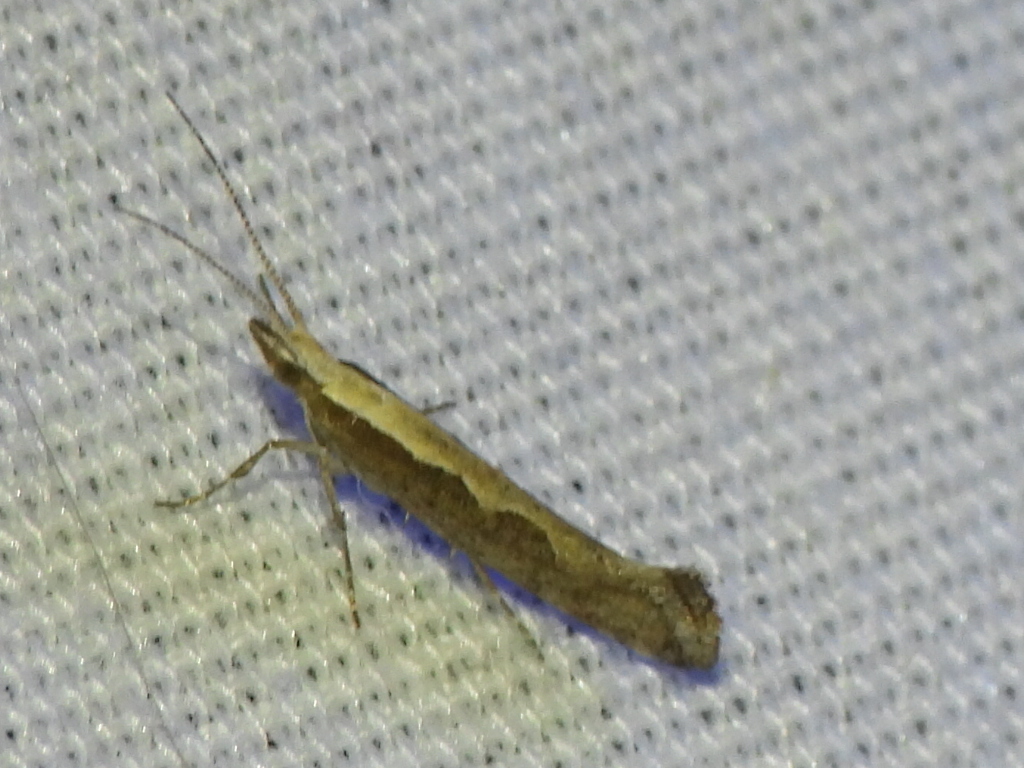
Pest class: diamondback_moth